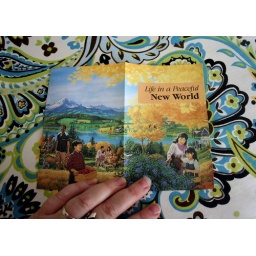
While i cannot recommend petting wild bears and lions in strange settings, i do recommend seeing Religulous.